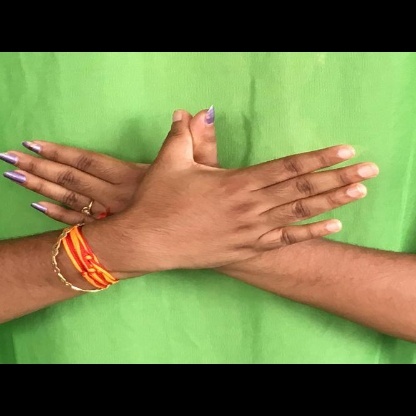
Mudra: Garuda